Fighting Yank

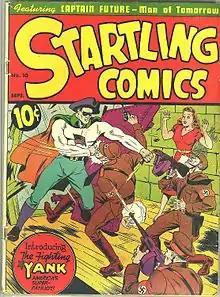
"Startling Comics" #10 (September 1941), art by Elmer Wexler.

The Fighting Yank is the name of several superheroes, first appearing in "Startling Comics" #10 (Sept 1941).